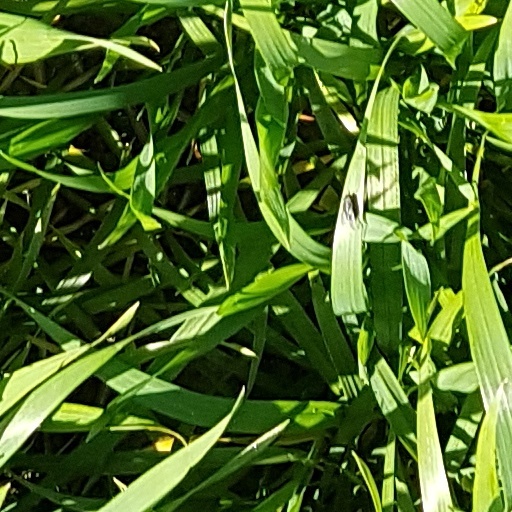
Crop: wheat